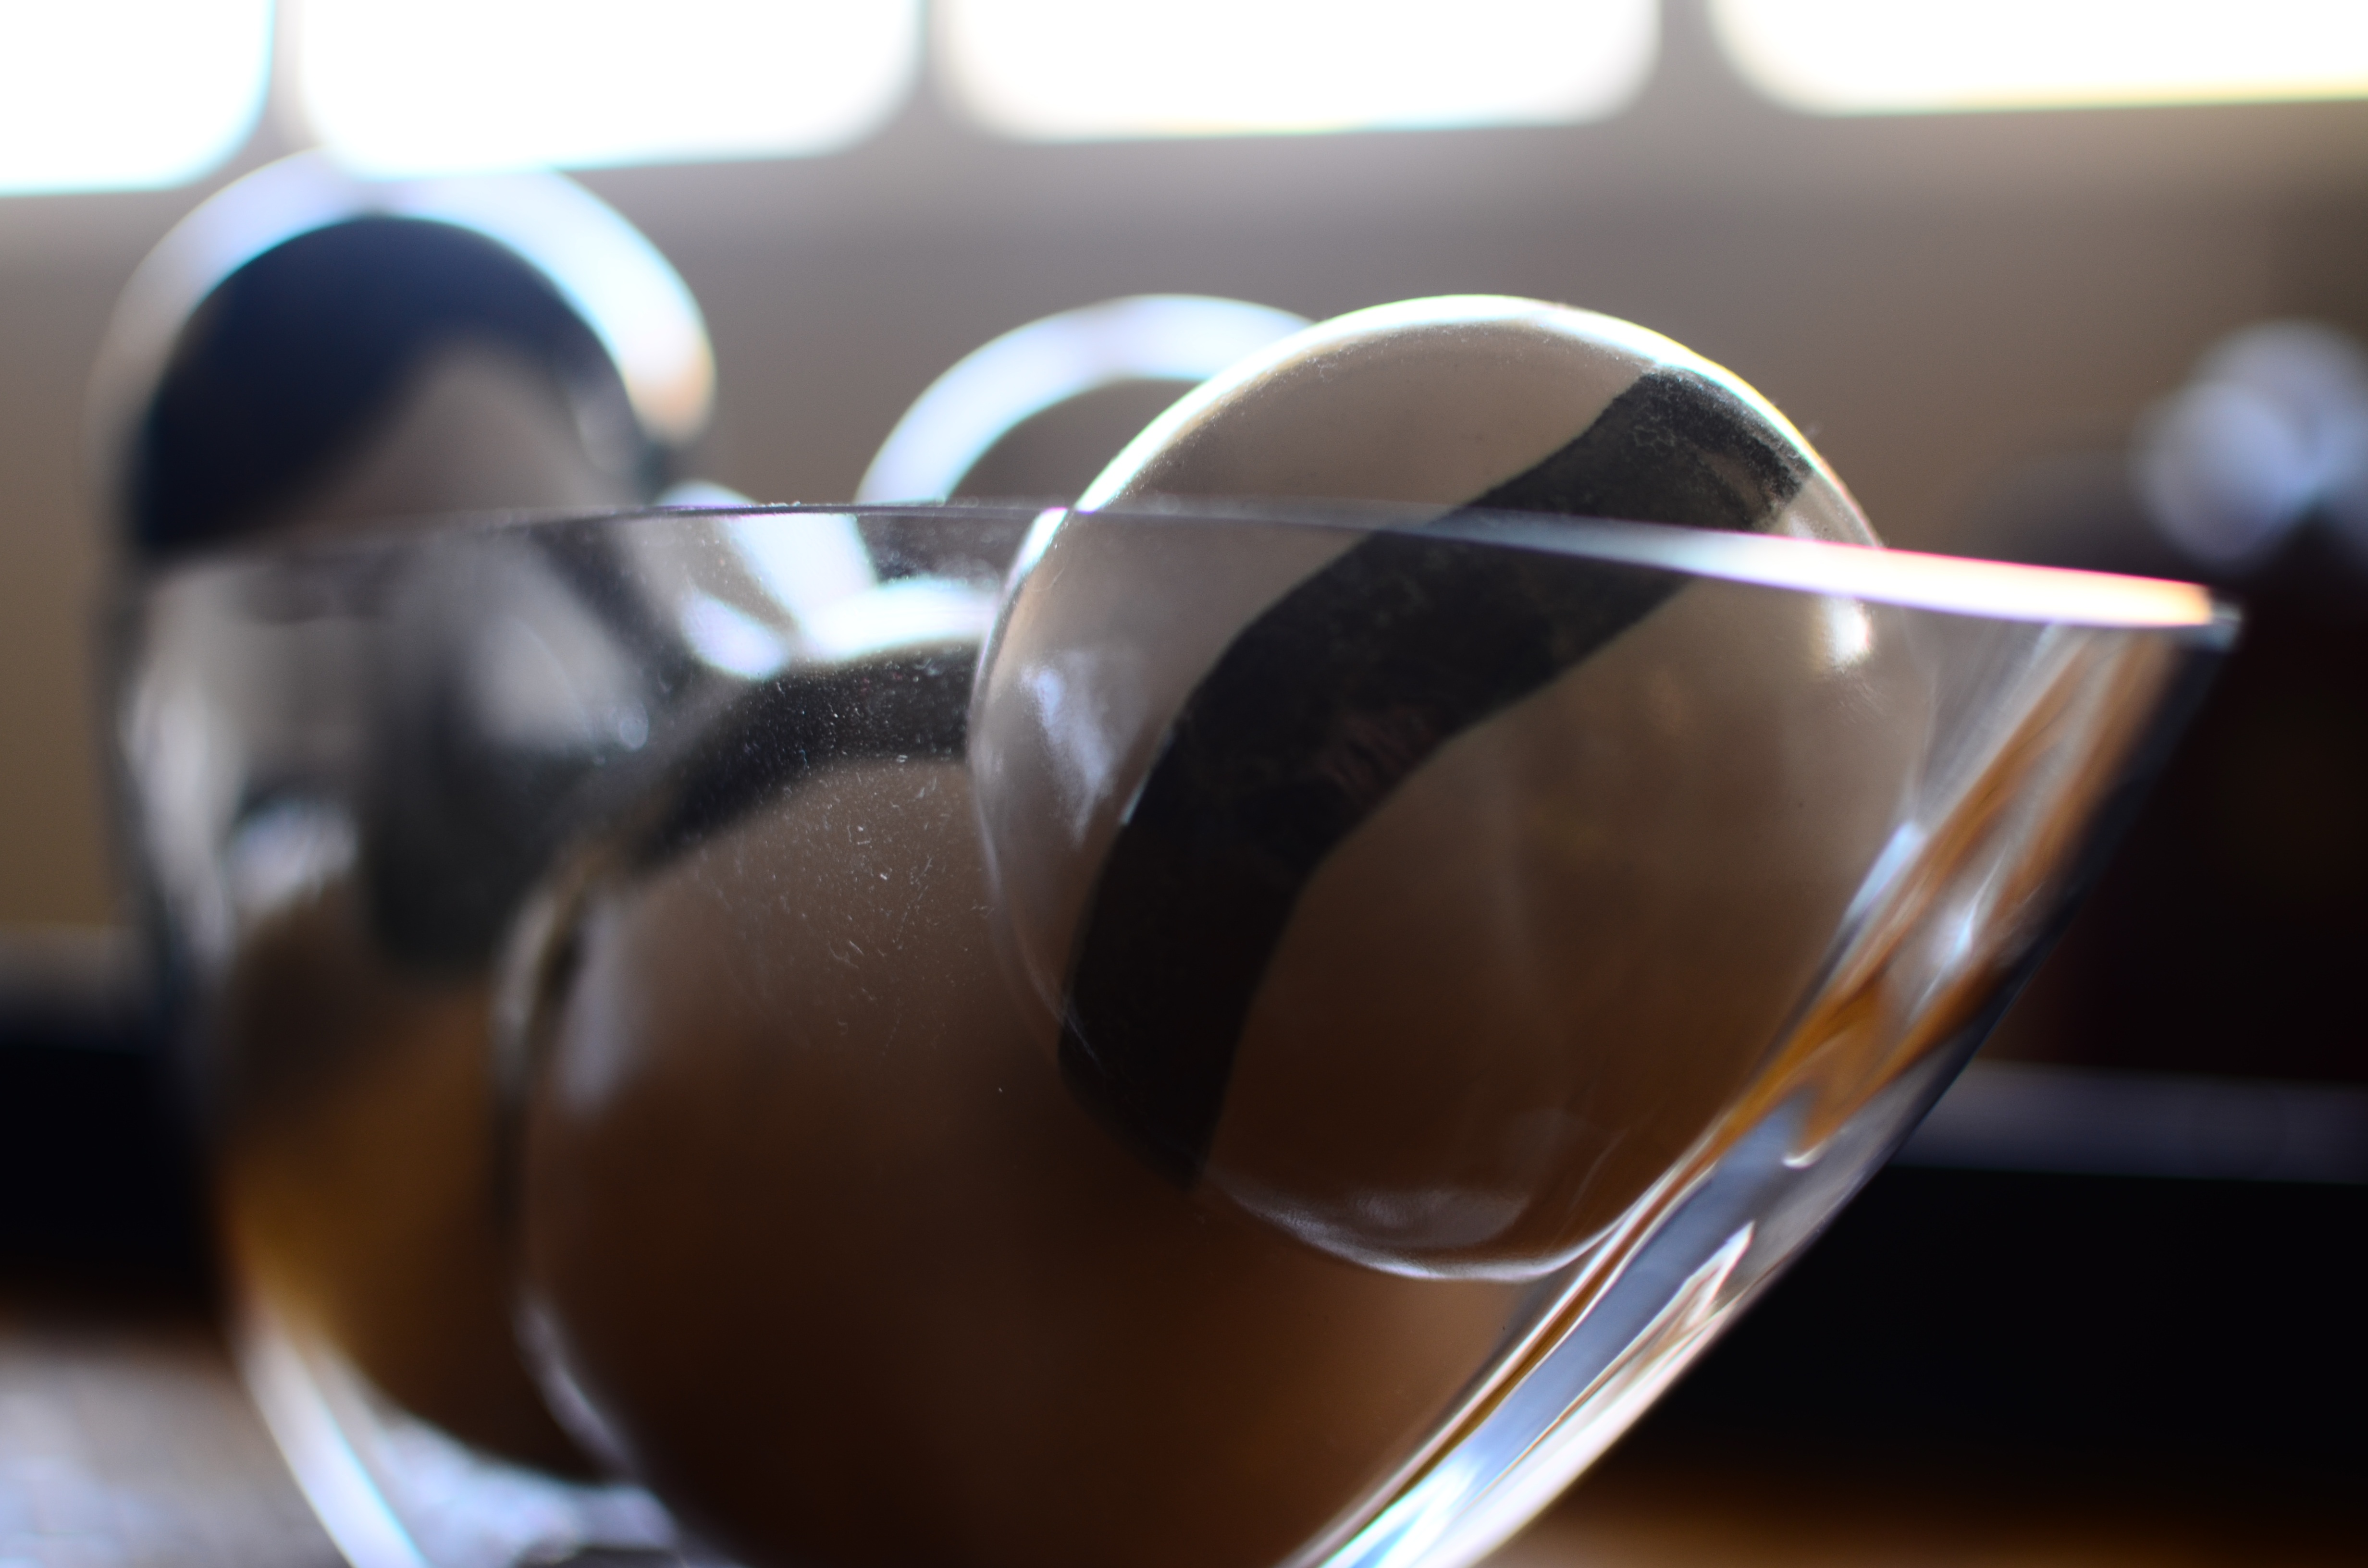
glass, food, drink, chocolate, espresso, close up, macro photography